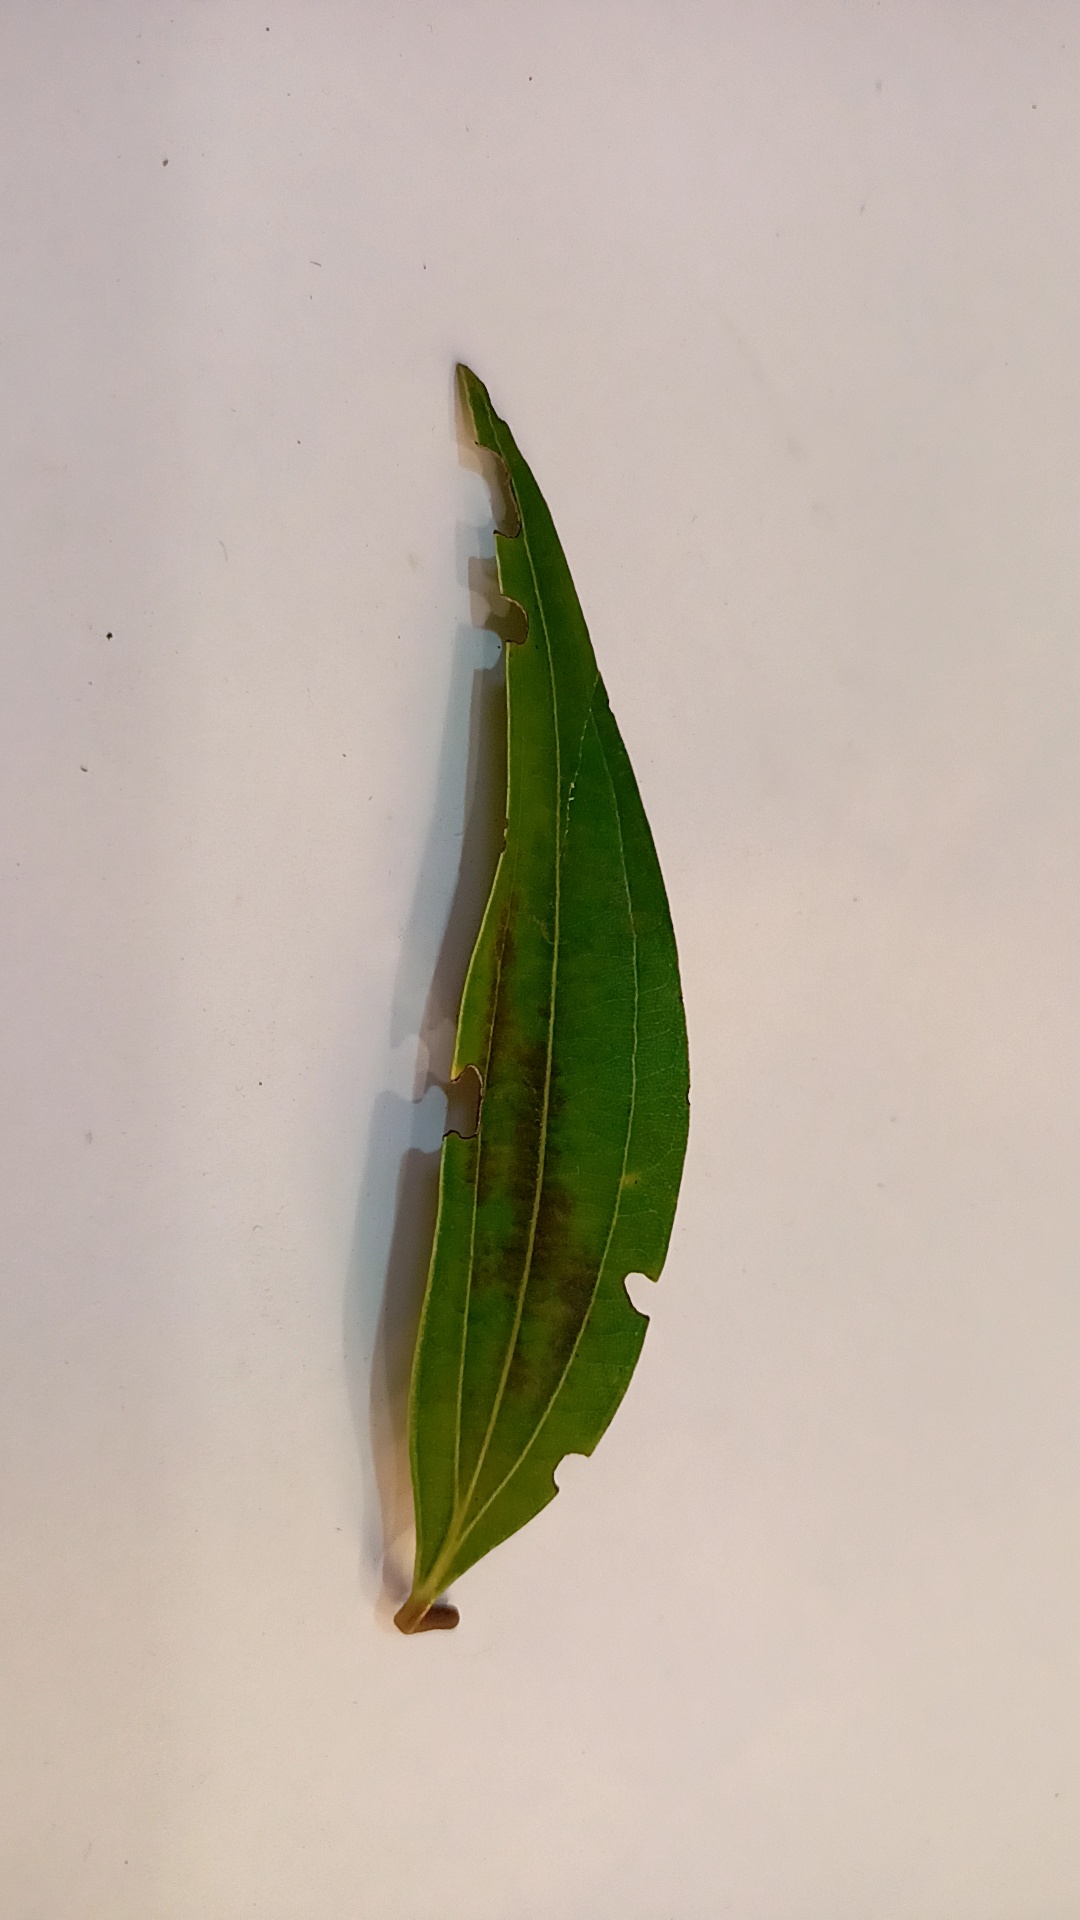
Label: Disease